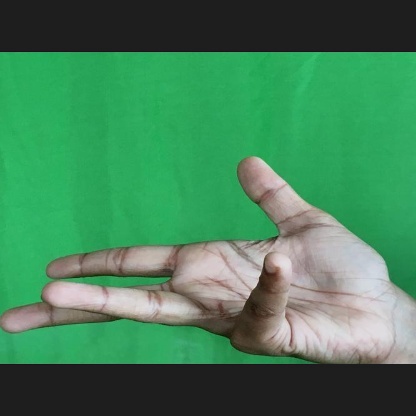
Mudra: Alapadmam